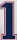
Number: 1